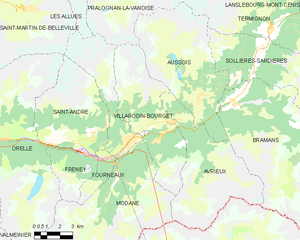
Carte des communes françaises Villarodin-Bourget